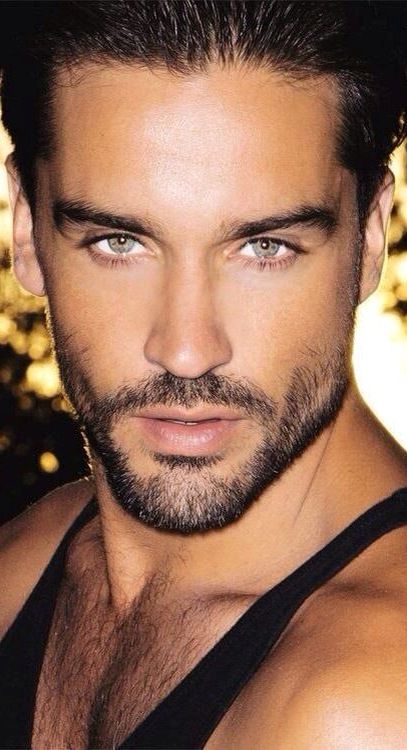
Gender: men